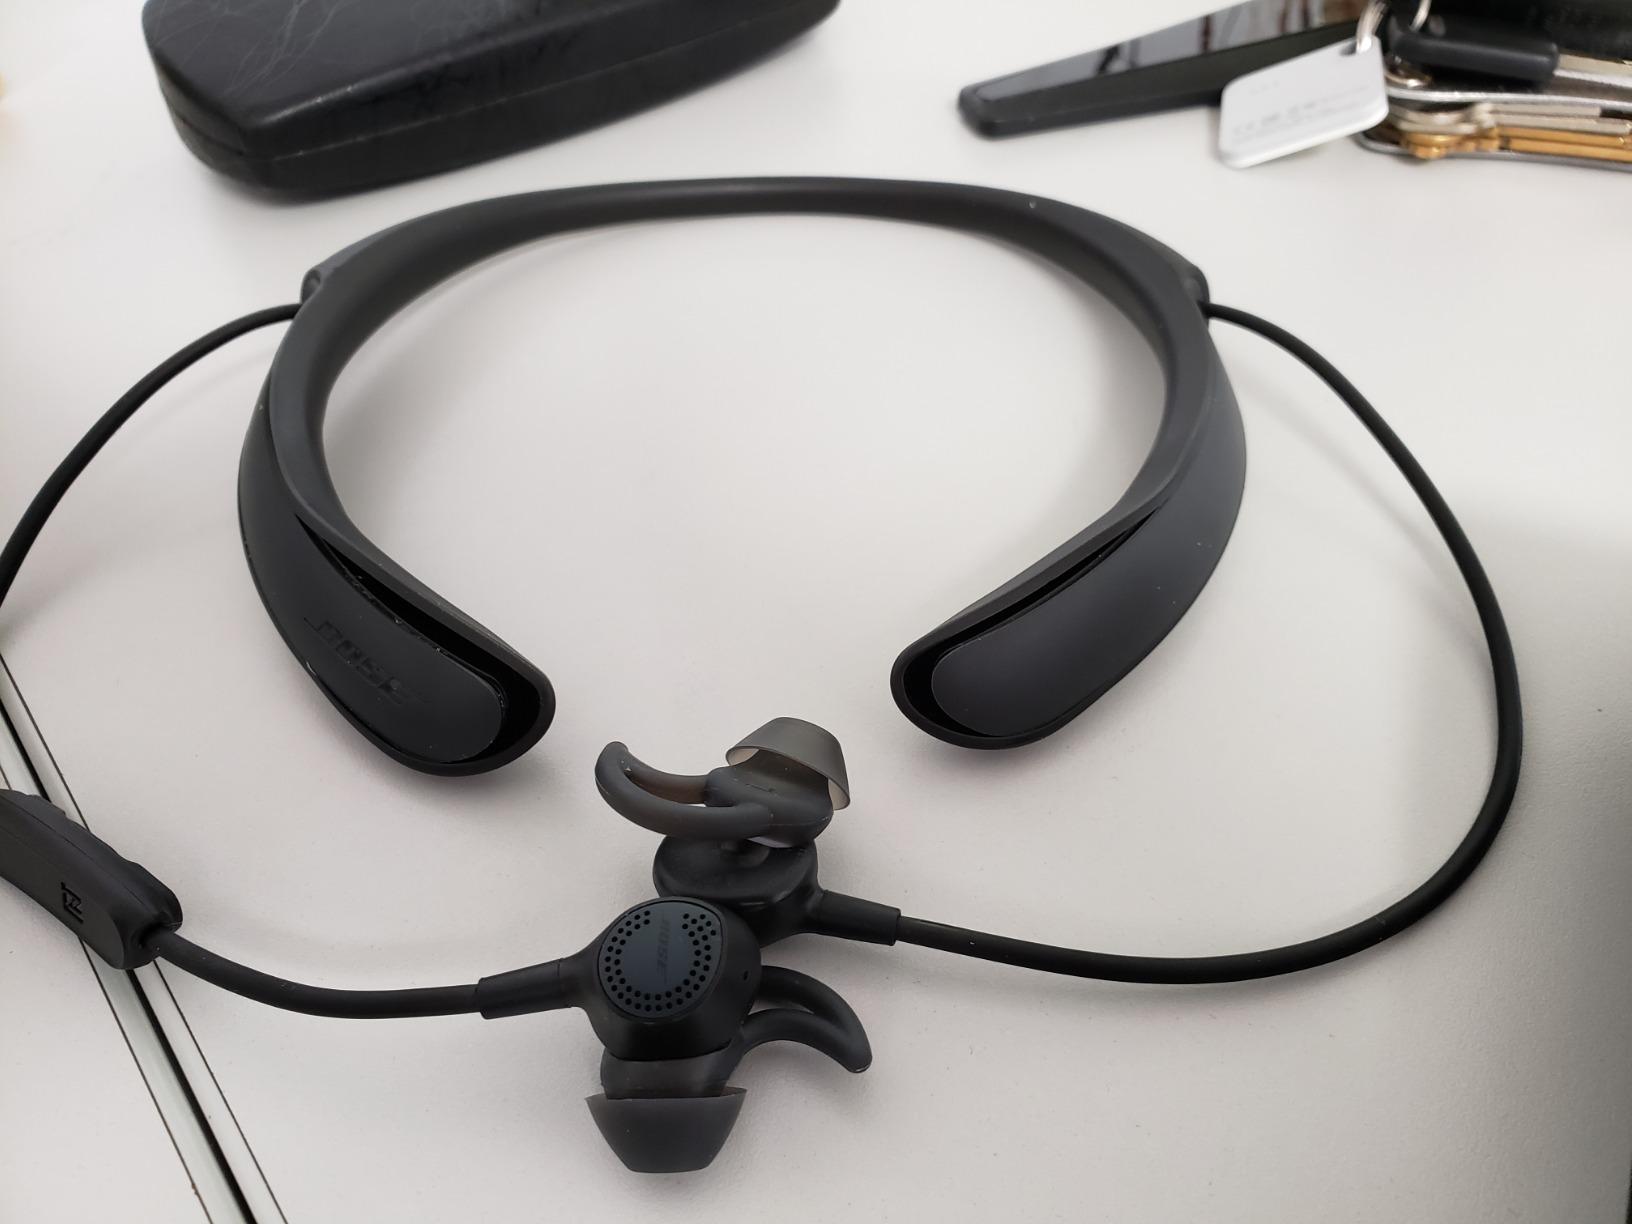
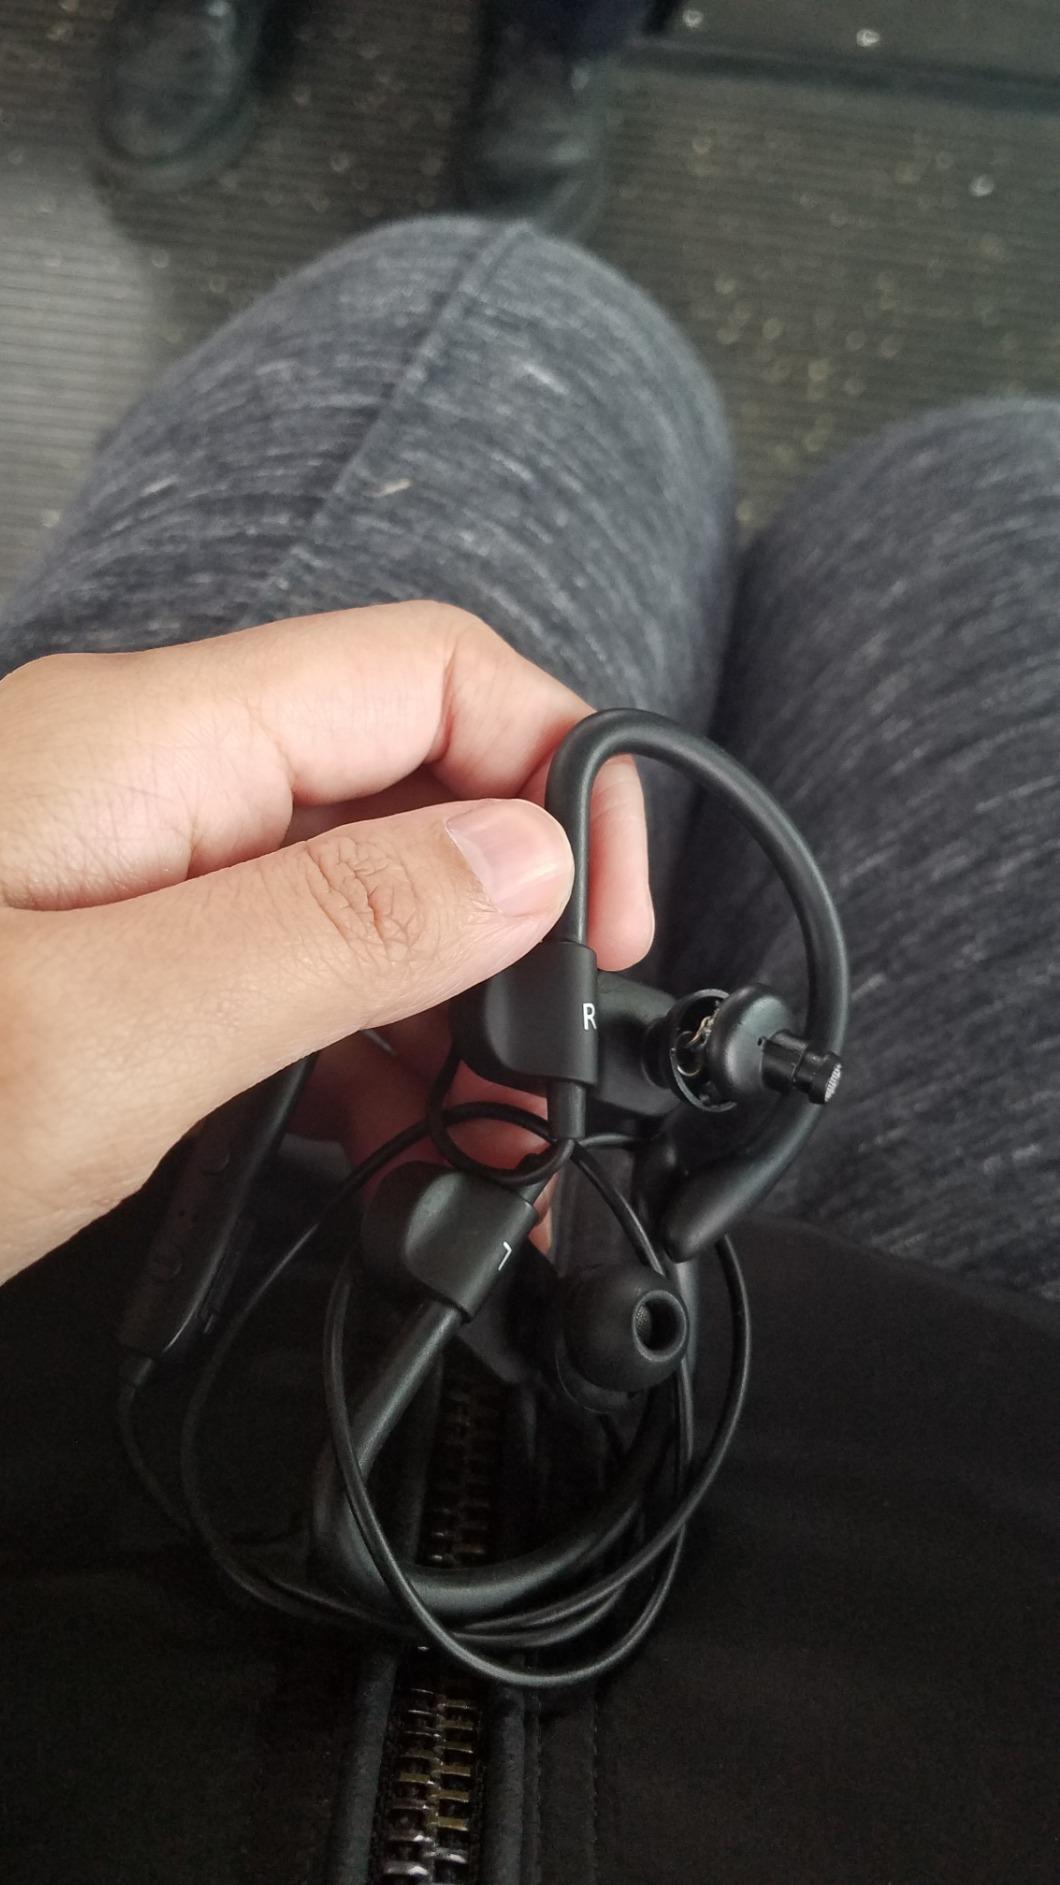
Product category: headphones
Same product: no